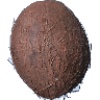
Label: Cocos 1